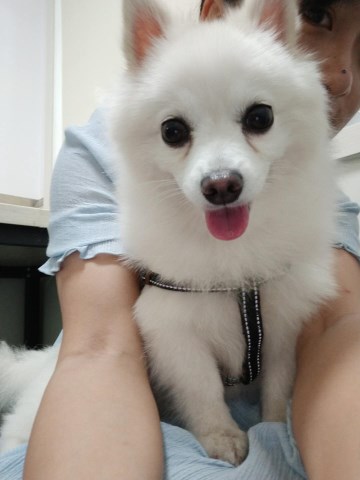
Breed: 1936-n000005-Pomeranian